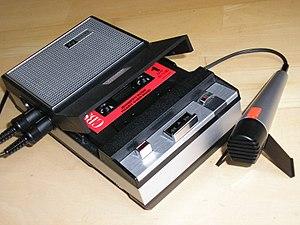
Un magnétocassette ou magnétophone à cassette est un magnétophone utilisant une cassette audio comme support de lecture et d'enregistrement.